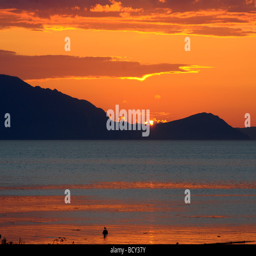
the sun sets looking from the coast